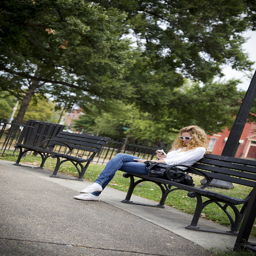
Woman sitting alone on one of two park benches while using a smart phone
A woman in a white shirt and jeans sits on a black park bench looking at her cell.
The lady sitting on the park bench watches porn on her cell phone.
A woman looking at her cellphone on a parkbench
A blond woman wearing sunglasses sitting on a bench using her cell phone.